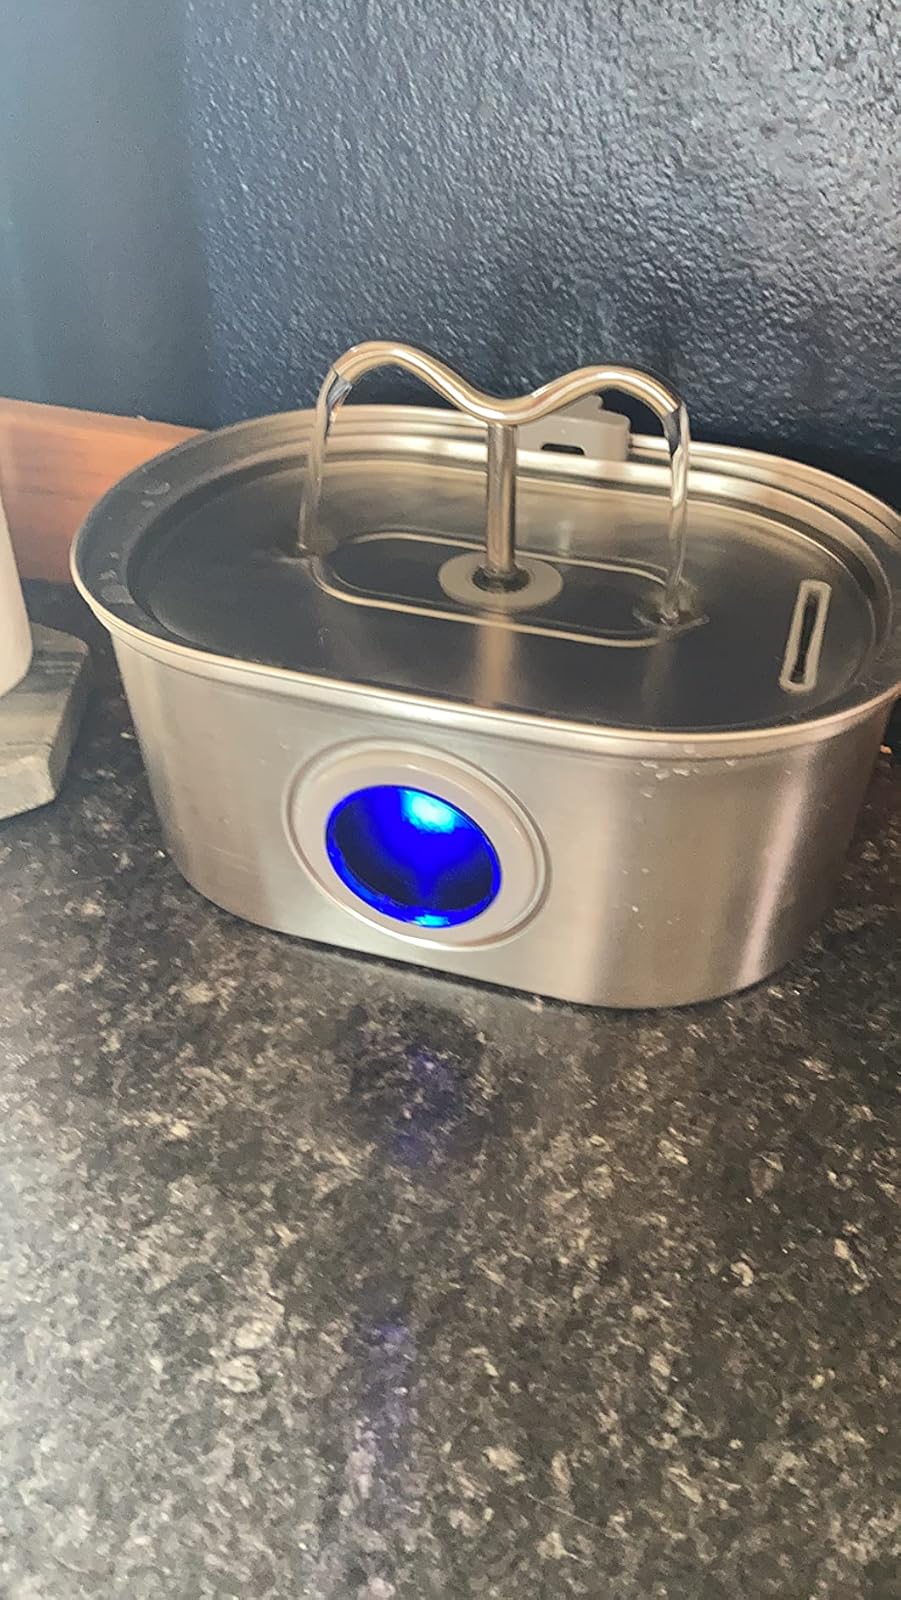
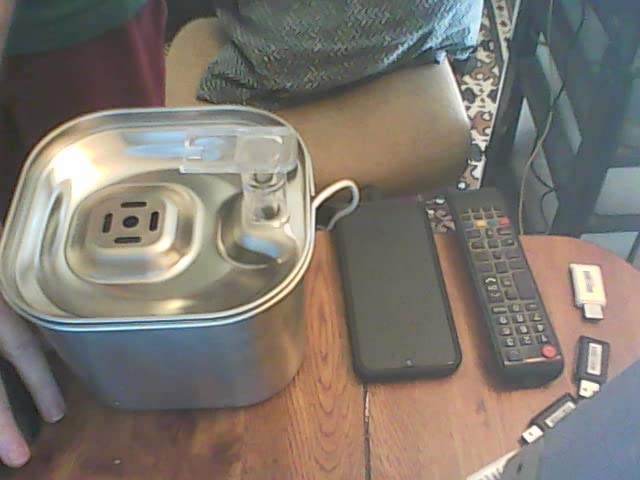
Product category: items_bowl
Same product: no